Laura Hird

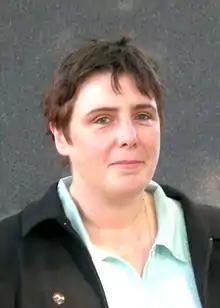

Laura Hird (born 1966) is a Scottish novelist and short story writer.